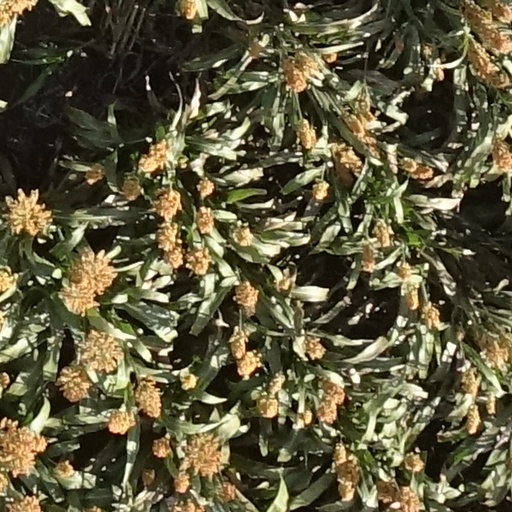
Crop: sorghum